Arum palaestinum

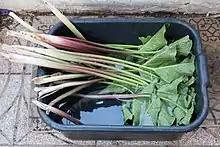
Freshly harvested leaves

The first botanical depiction of the species was drawn by Walter Hood Fitch and published in the 1865 volume of "Curtis's Botanical Magazine".